Frequency modulation synthesis

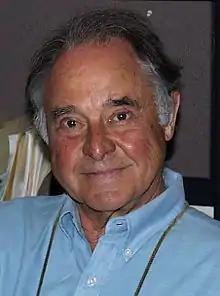
Digital frequency modulation synthesis was developed by John Chowning

By the mid-20th century, frequency modulation (FM), a means of carrying sound, had been understood for decades and was being used to broadcast radio transmissions. FM synthesis was developed since 1967 at Stanford University, California, by John Chowning, . His was licensed to Japanese company Yamaha in 1973. The implementation commercialized by Yamaha (US Patent 4018121 Apr 1977 or U.S. Patent 4,018,121) , .